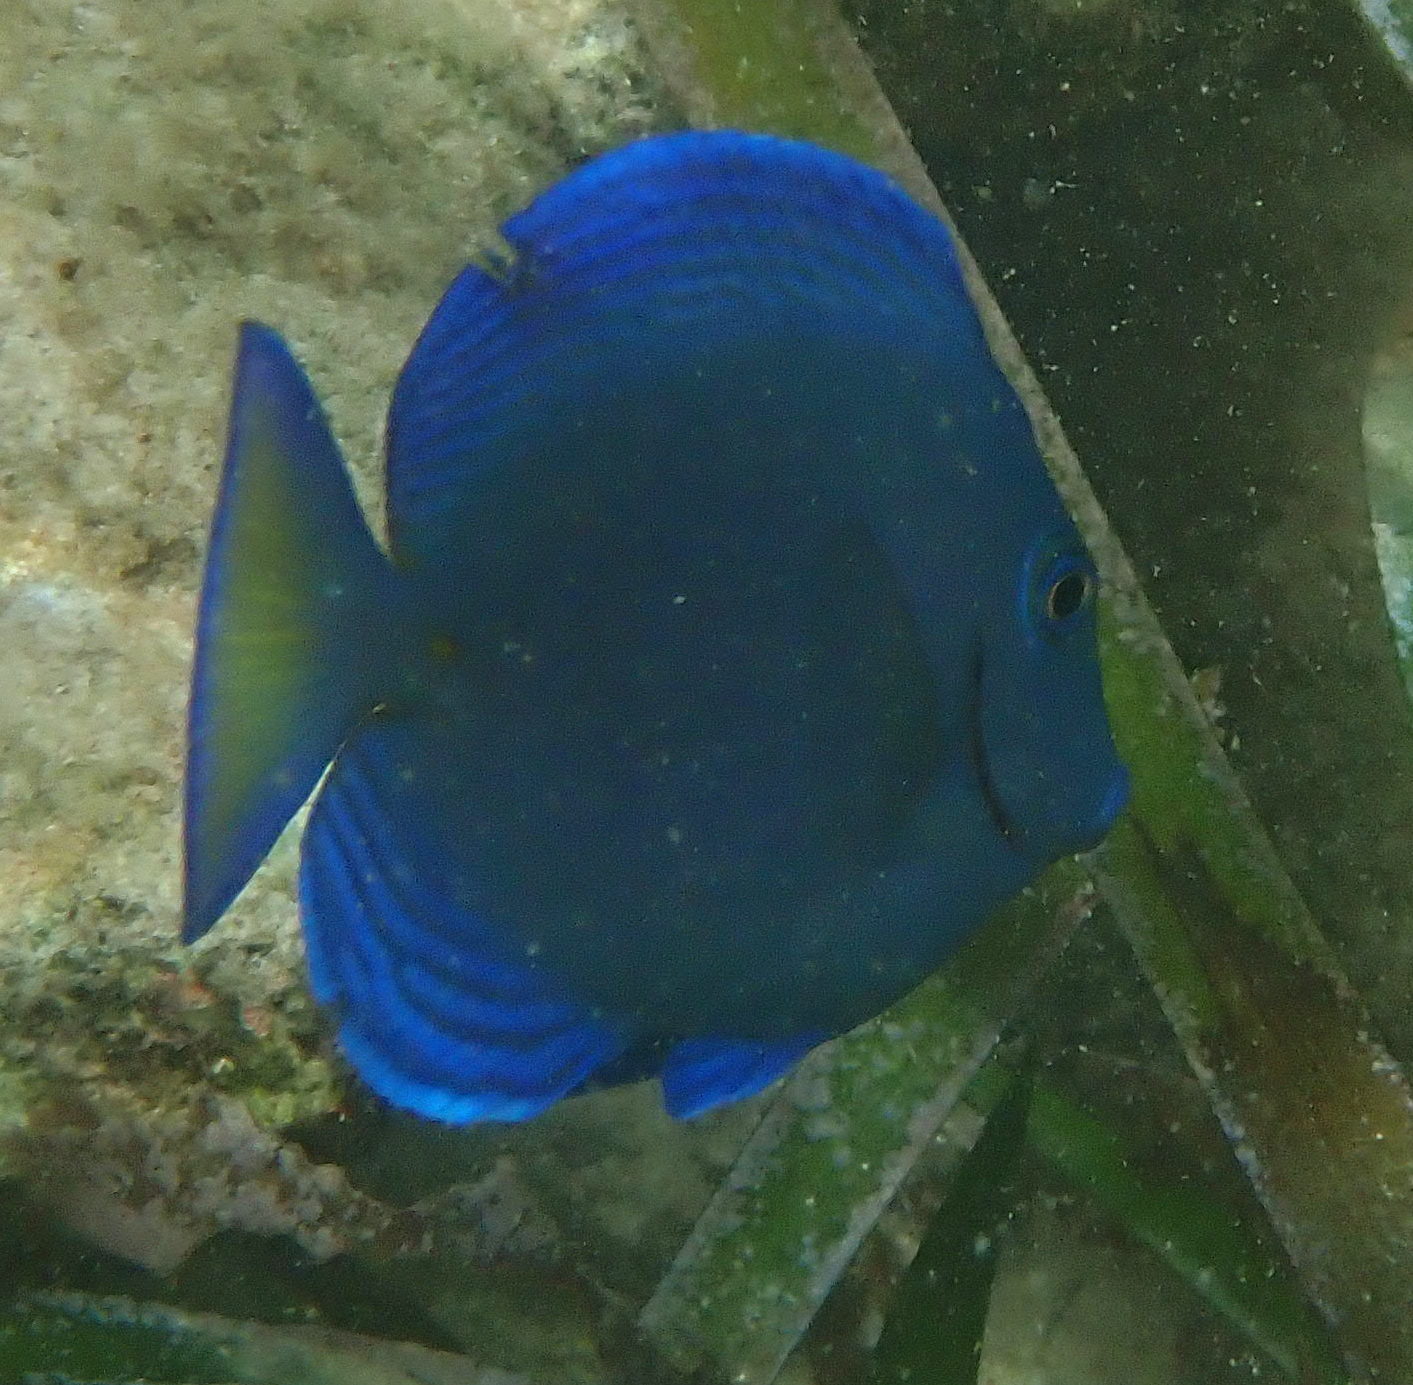
Acanthurus coeruleus (Atlantic Blue Tang)